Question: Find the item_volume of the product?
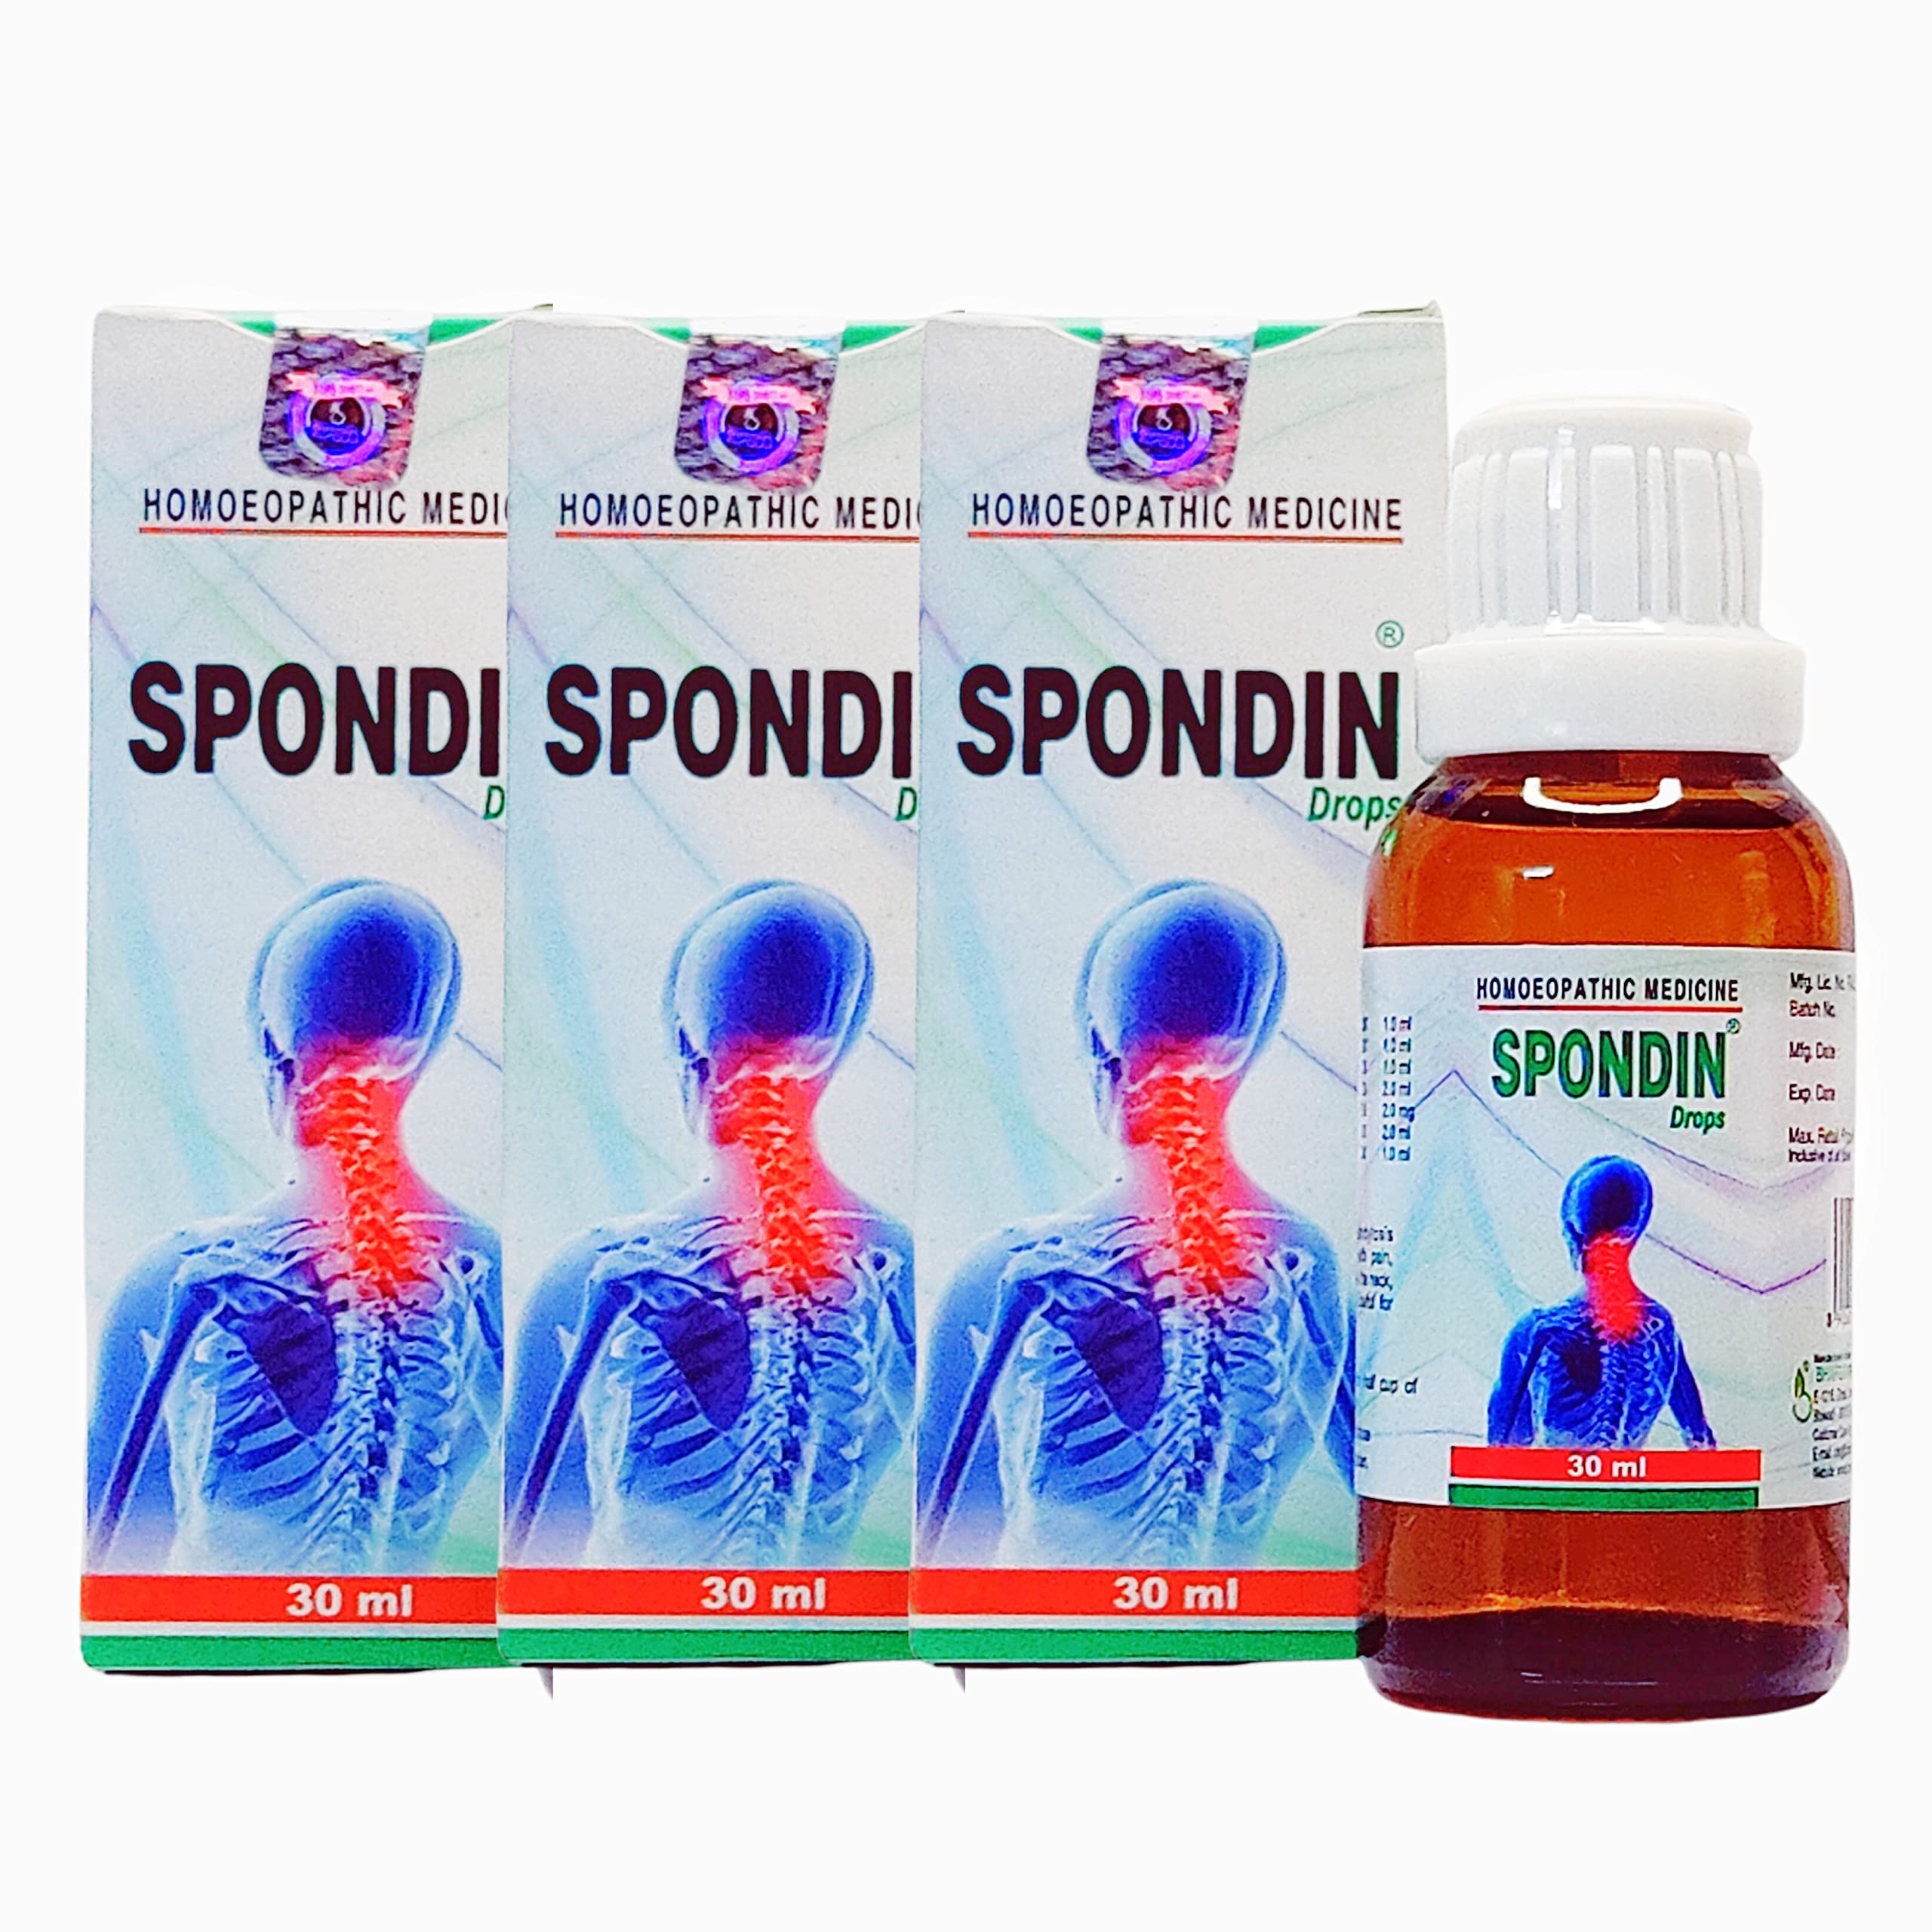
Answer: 30.0 millilitre